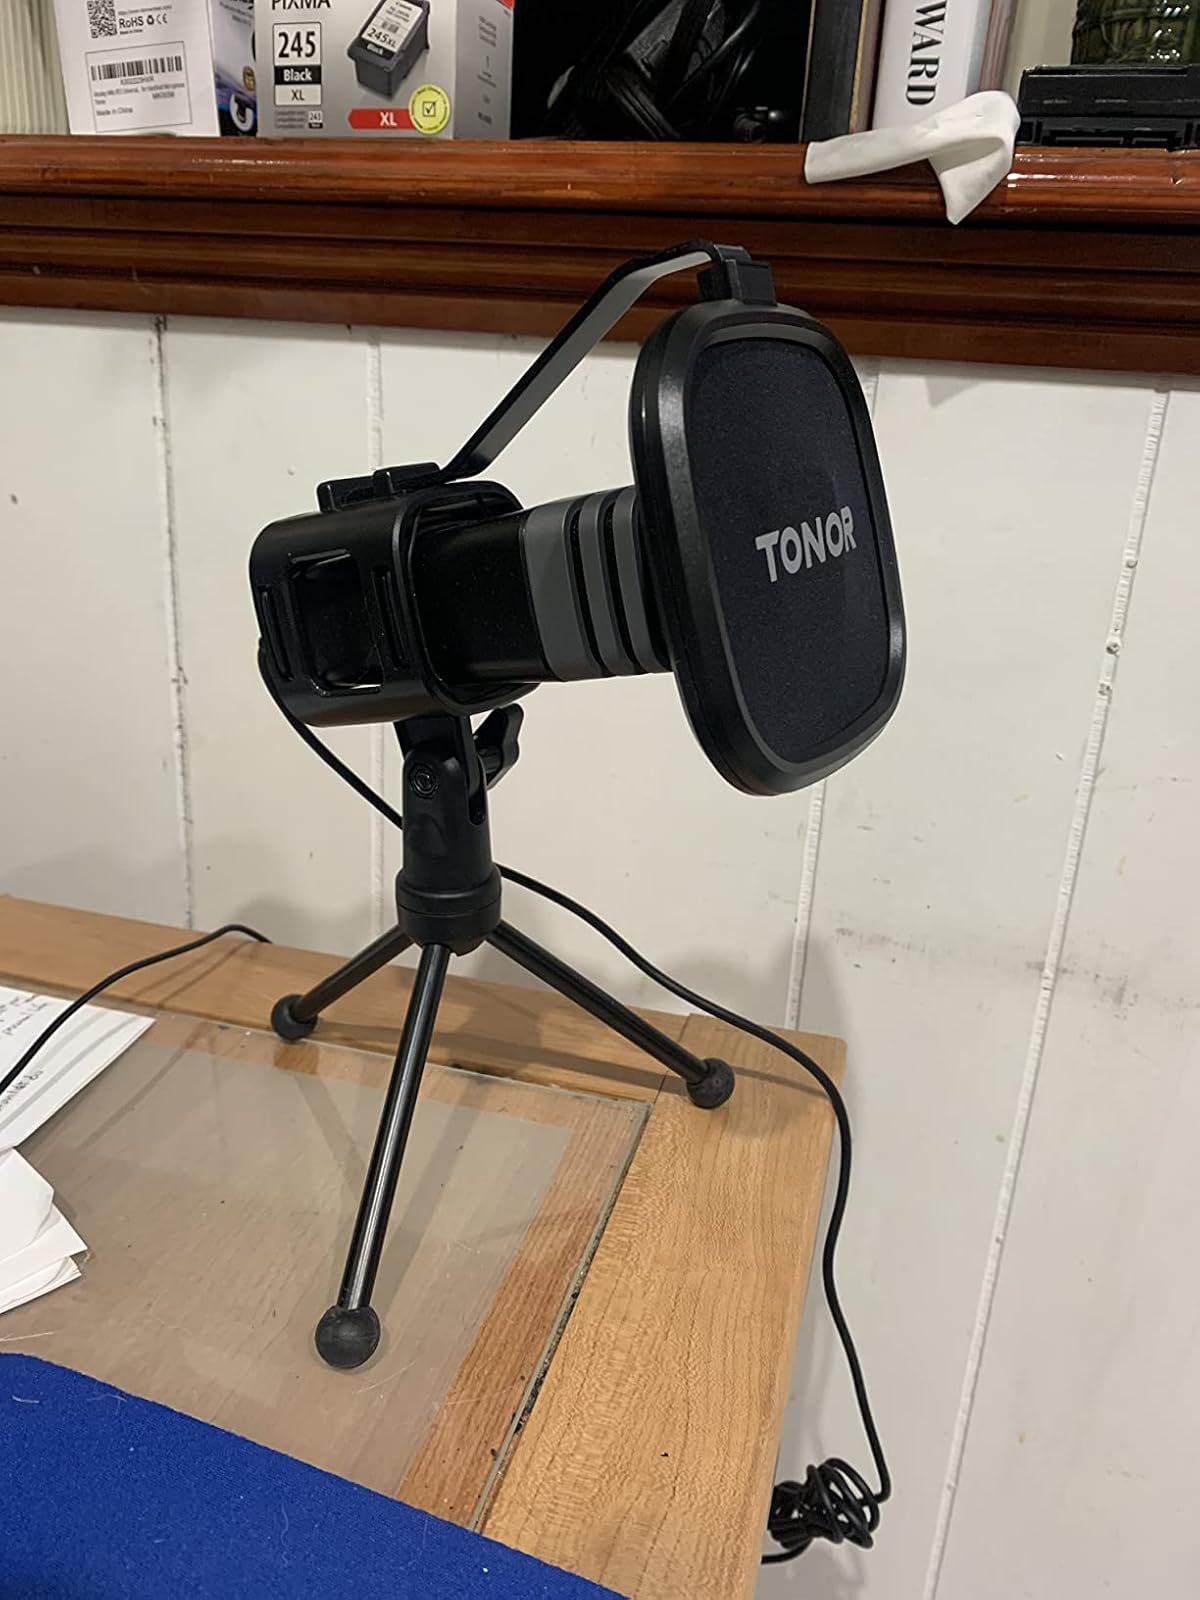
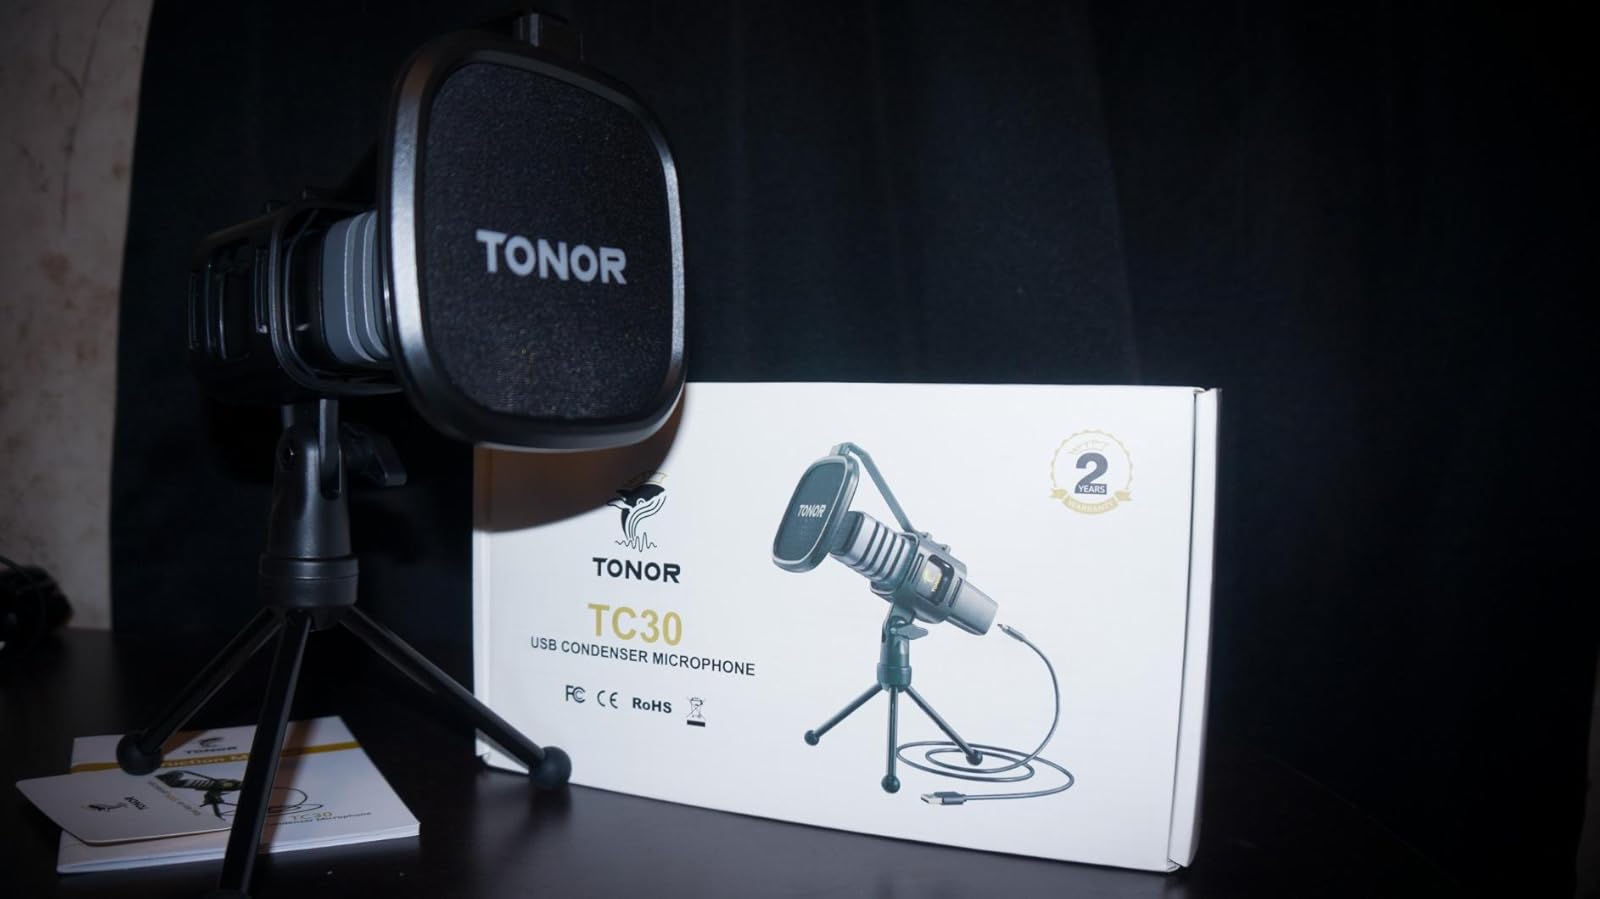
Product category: microphone
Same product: yes